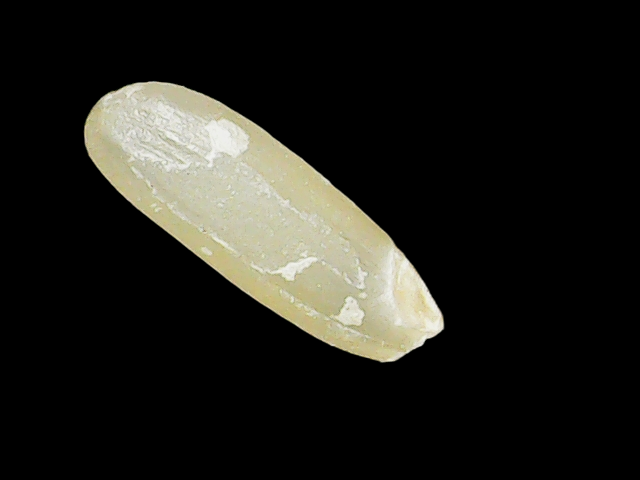
Rice variety: Binadhan17